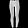
Label: Trouser